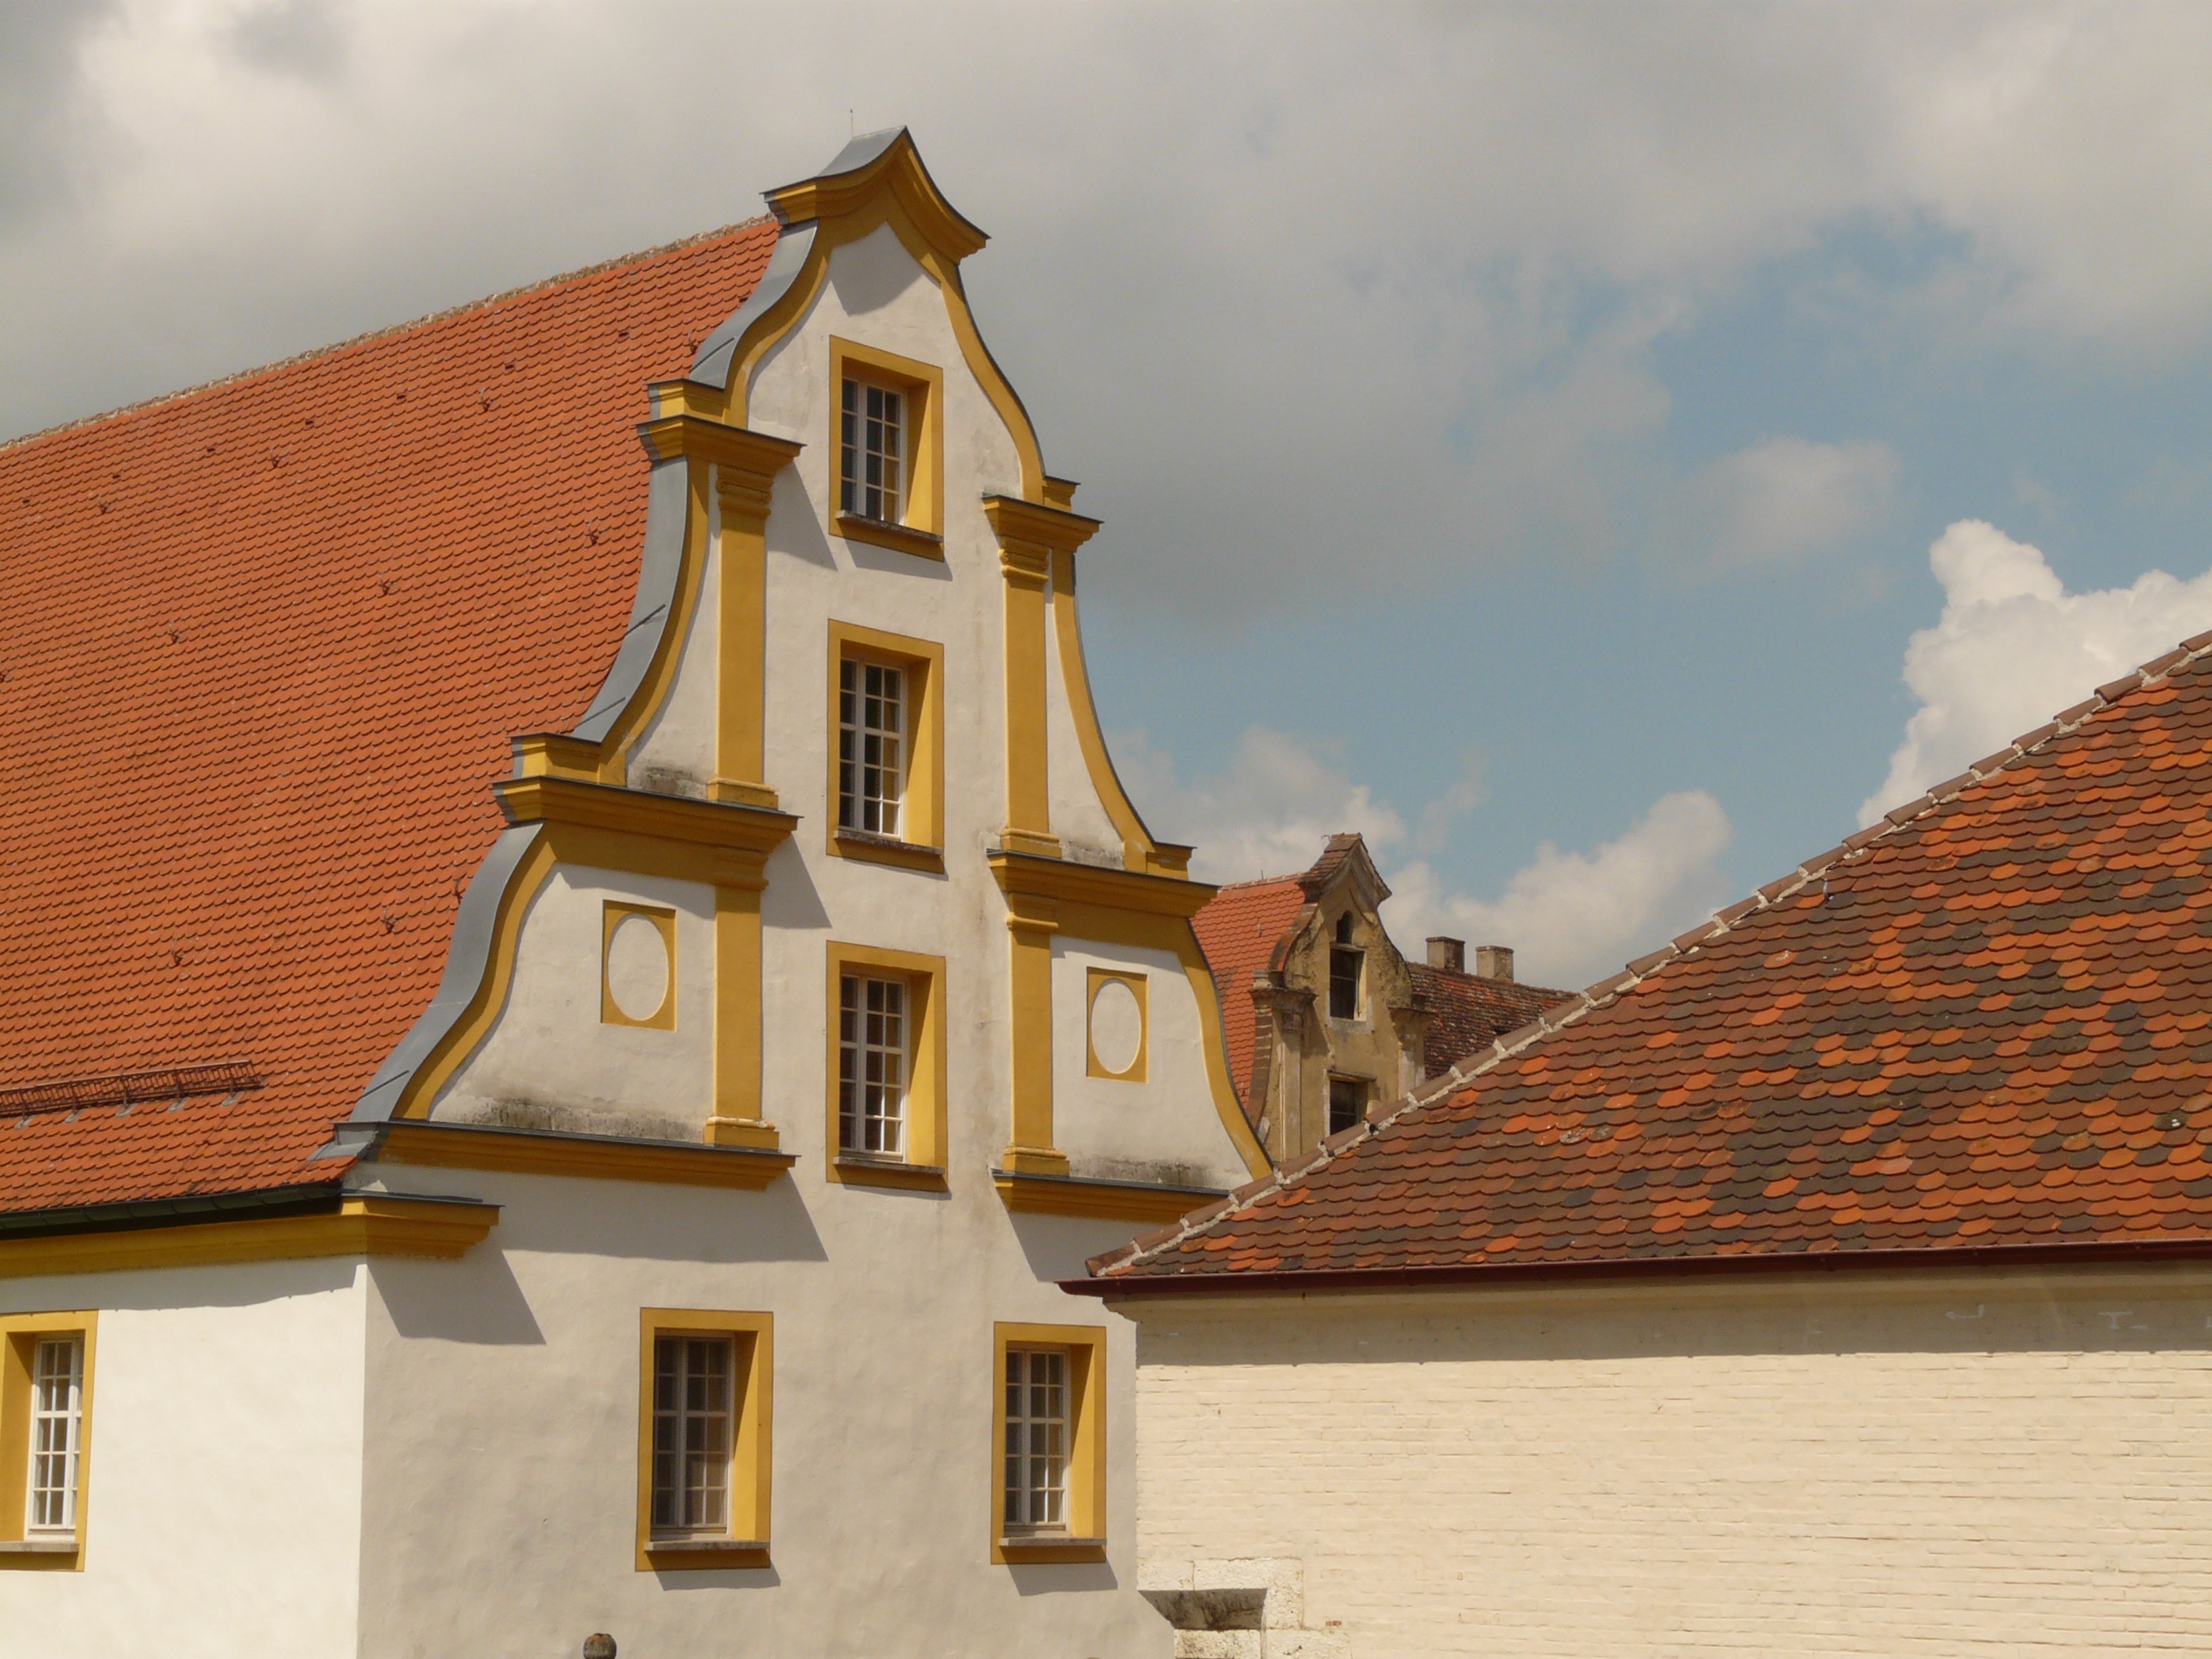
architecture, wood, house, window, town, roof, building, home, vacation, landmark, facade, church, chapel, tourism, place of worship, temple, monastery, estate, baroque